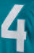
Number: 4